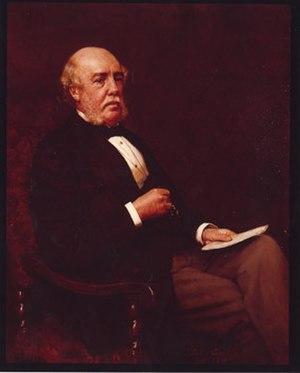
Le rôle du président est de représenter l'institution et de promouvoir la profession d'ingénieur civil auprès du public.
William Henry Barlow fut un ingénieur britannique qui travailla principalement sur des projets liés au chemin de fer.